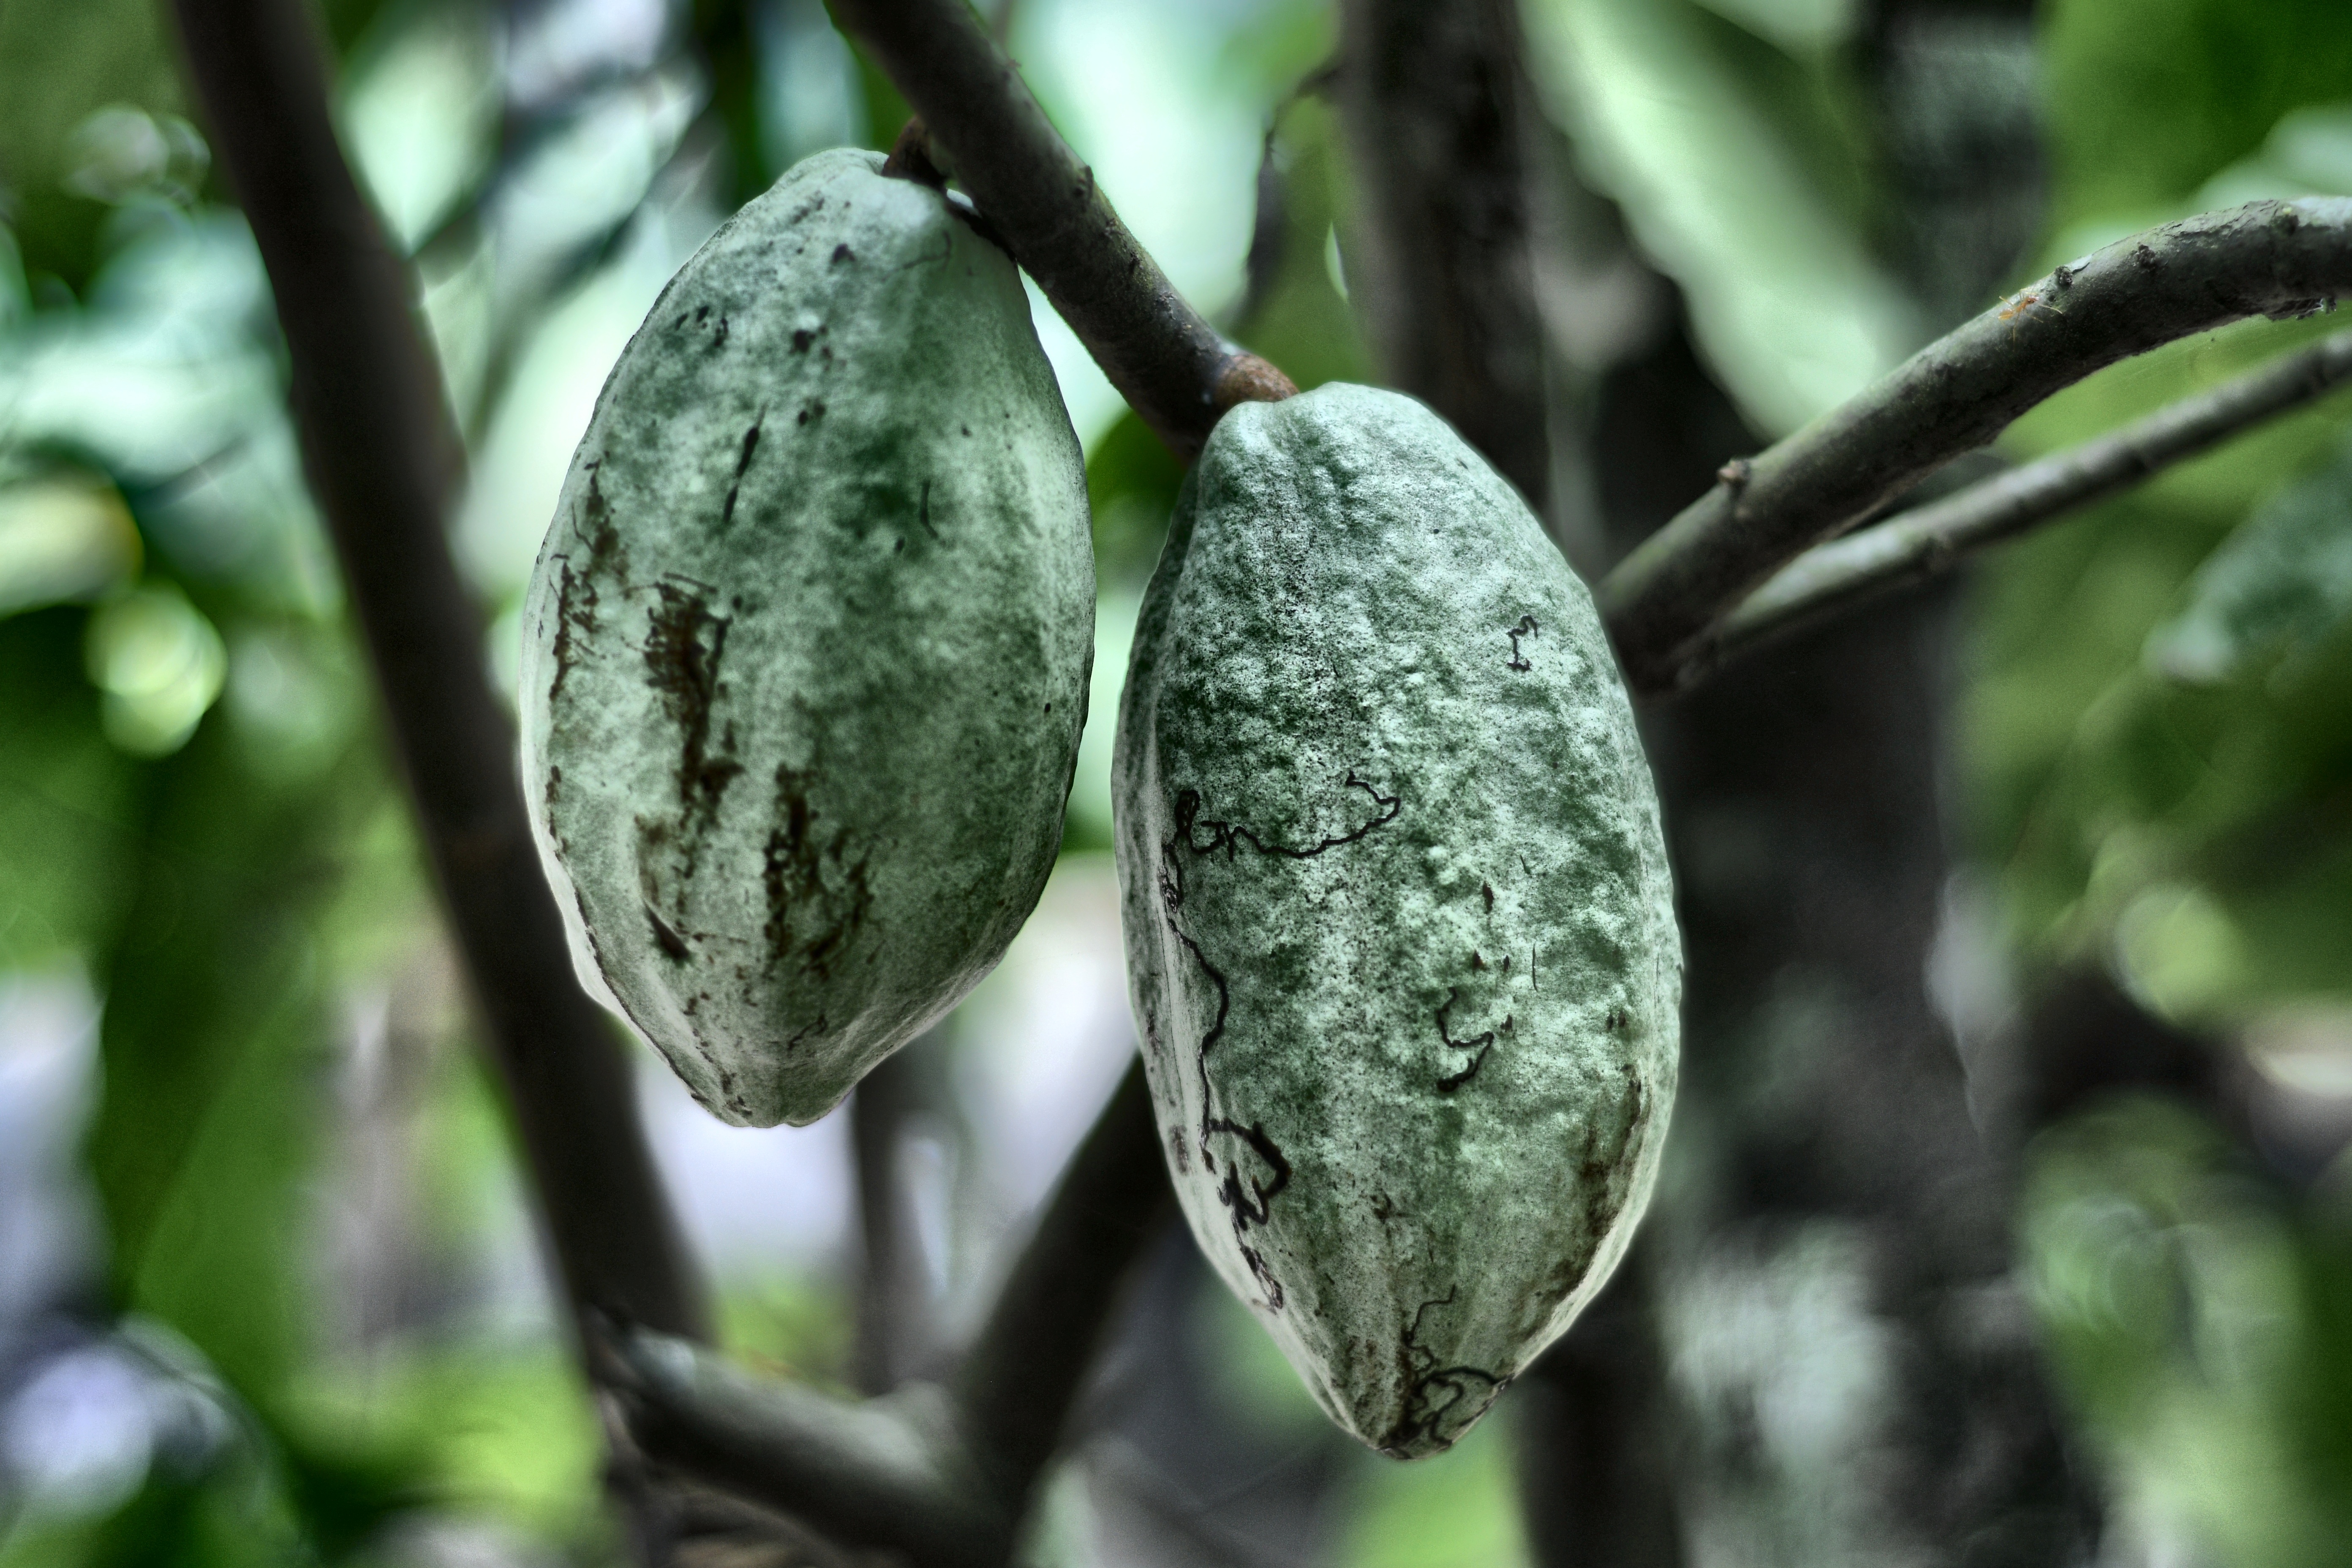
Maturity: unmature
Variety: Amelonado